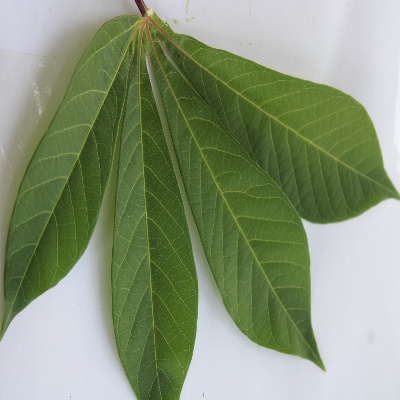
Crop: Cassava
Condition: healthy